Crescent Mill

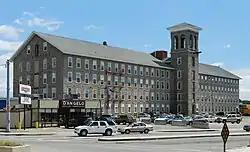

Crescent Mill, later Merchant Mill No. 3, is a historic cotton textile mill located at 54 Front Street in Fall River, Massachusetts. Built in 1872 during an industrial construction boom, it is one of the city's finest examples of Italianate mill architecture. The building was added to the National Register of Historic Places in 1983. It is now used for other light industrial purposes.